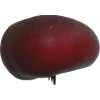
Label: nectarine_flat